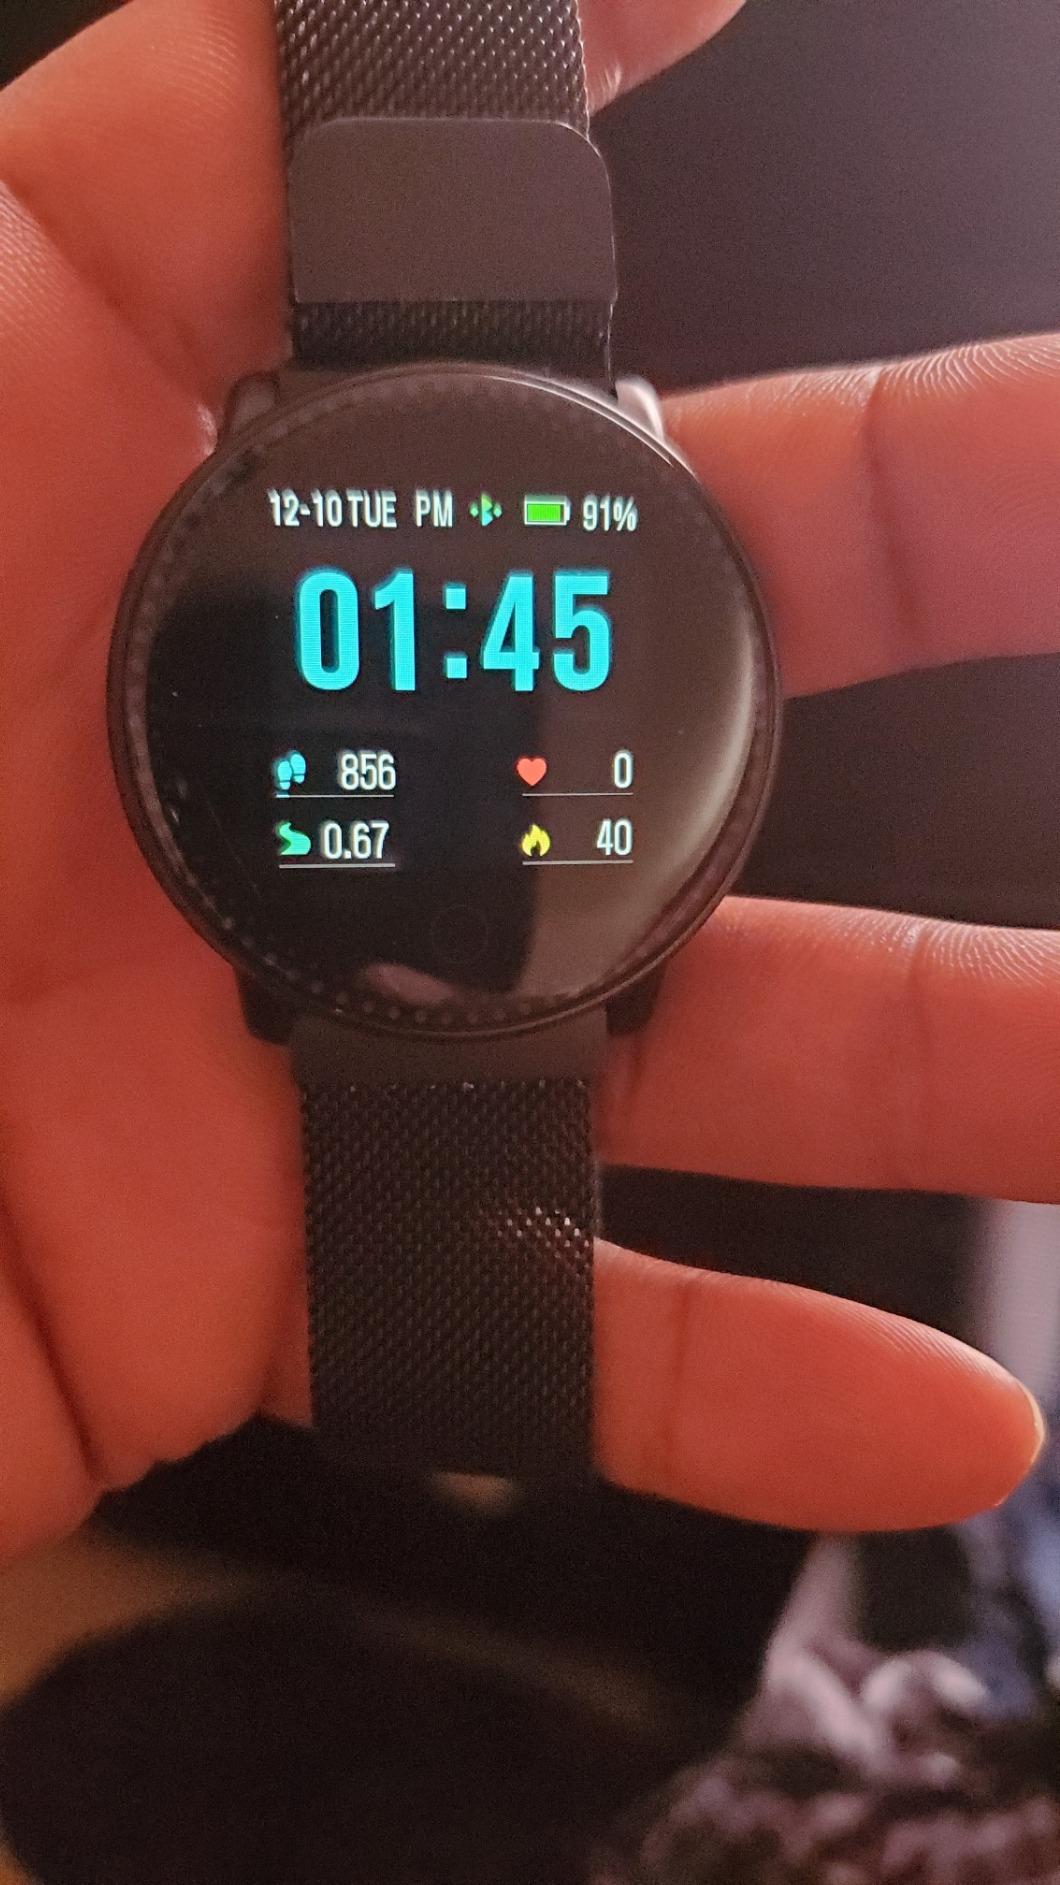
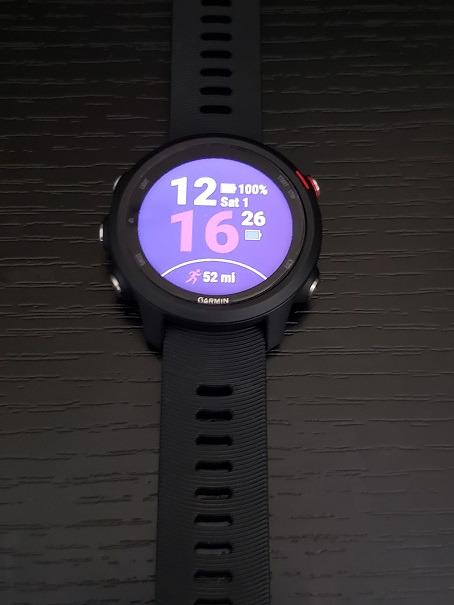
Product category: smartwatch
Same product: no